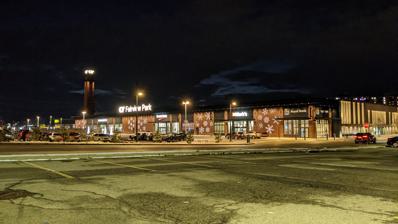
Building: Fairview Park Mall
Country: Canada
Year built: 1966
Shopping mall in Kitchener, Ontario This article is about the mall in Kitchener. For the mall in Toronto, see Fairview Mall . CF Fairview Park Location Kitchener , Ontario , Canada Coordinates 43°25′30″N 80°26′19″W / 43.42487°N 80.43859°W / 43.42487; -80.43859 Address 2960 Kingsway Drive Opening date 1966 Management Westcliff Management Ltd. Owner Westcliff Management Ltd. No. of stores and services 120 No. of anchor tenants 2 Total retail floor area 746,334 sq ft (69,336.7 m 2 ) No. of floors 1 Website fairviewpark .ca CF Fairview Park (commonly known as Fairview Park Mall ) is a large shopping mall of 120 stores in Kitchener , Ontario , Canada , owned and managed by Westcliff Management Ltd. Anchor stores are Hudson's Bay and Walmart , with one large anchor space, last occupied by Sears , divided into multiple stores including Winners , Sport Chek , Mark's , and a RBC branch which opened in 2021, with the rest of vacant space planned for redevelopment in the future. Kingsway Drive bounds CF Fairview Park to the north, Wilson Avenue to the west, Fairway Road to the south, and Highway 8 to the east. Its presence over the years has turned Fairway Road into a major commercial strip. Out of the four malls in the Region, Fairview Park is the largest at 730,000 square feet (68,000 m 2 ) of gross leasable area . The mall is also a significant public transit hub in Waterloo Region . Fairway station , located just west of the mall, is the terminus for many Grand River Transit bus routes as well as the southern terminal of the Ion rapid transit system, which recently started operating in June 2019. History Fairview Park opened in 1966 in the Parkway neighbourhood of the recently expanded City of Kitchener. A Simpsons-Sears department store had opened in August 1965, predating the mall's opening by a year, with the rest of the mall being constructed around it. The initial anchors were Simpsons-Sears at the south end and a Zehrs supermarket at the north. A new wing with Woolco was added on the east in the early 1970s along with 20 stores, and Simpsons on the west was added in the early 1980s along with 40 more stores. In the time since, Simpsons-Sears has become Sears , Woolco was converted to a Walmart , and Simpsons became The Bay . The small Zehrs supermarket had been located facing Kingsway Drive but moved to an outdoor plaza on Weber Street on the other side of Highway 8 (occupying the space of the former "HiWay Market" supermarket). Its area was redeveloped, partially into the current food court and partially into a PharmaPlus location (which later closed). From early 2007 to that summer, the mall underwent a major $33.4-million redevelopment. This renovation included a new food court and interiors, including high ceilings. The parking lot was also refurbished. It was the first major renovation since 1986. On August 7, 2021, the mall became home to the region's first Chick-fil-A restaurant, which was met with fanfare and protest from LGBTQ2S+ groups. On December 3, 2024, Cadillac Fairview officially sold the property to Westcliff group (Westcliff Management Ltd.) a development company based in Montreal. The amount for the purchase was undisclosed. Retailers anchors The main department anchors of the mall are Hudson's Bay and Walmart Supercentre . Junior anchors includes Winners , Sport Chek and Mark's which were built out the former Sears building. H&M , Urban Behavior and Linen Chest are also junior anchors of the mall. Outside the mall lies a outdoors retail complex which includes Cineplex Cinemas and VIP , Indigo Books and Music , Party City and the region's first Chick-fil-A . Former anchors Sears (divided into Winners , Sport Chek , Mark's , and a RBC branch) Forever 21 (now Urban Behavior) Gap/Gap Kids (now H&M ) Simpsons (converted to Hudson's Bay ) Woolco (converted to Walmart , now a Walmart Supercentre) Food Court Fairview Park Mall has a large food court with various multicultural options ranging from American fast food to East Asian Cuisine. Notable restaurants include KFC , A&W , Famous Wok, Tim Horton's , Subway , and Bourbon Street Grill. Stand-alone restaurants include Jack Astor's Bar and Grill. Area/Location Fairview Park Mall is situated on Fairway Road, in close proximity to the Traynor/Vanier and Centreville neighbourhoods, and just a 5-minute drive from downtown Kitchener, Ontario. With a population of 14,000, this area is one of the largest neighbourhoods in the Region. Transit Terminal Fairview Park Mall is home to a central transit terminal. A bus terminal used to be located beside the southwest entrance of the Hudson's Bay store. This facility served as a significant hub for Grand River Transit (GRT), with most of the routes terminating there. The Region's Ion rapid transit system now also services this area at the Fairway station , which has its associated bus connections. When the station came online in June 2019, the existing terminal closed. The Traynor/Vanier neighbourhood is home to many new immigrants and working-class people of Kitchener who regularly use the bus. This is an essential asset to the community in which the mall is located. Bus routes from the Fairview neighbourhood are essential to reach as far as Southern Cambridge and Northern Waterloo, making it the epicentre of transportation in the Tri-Cities. See also Cambridge Centre Conestoga Mall References